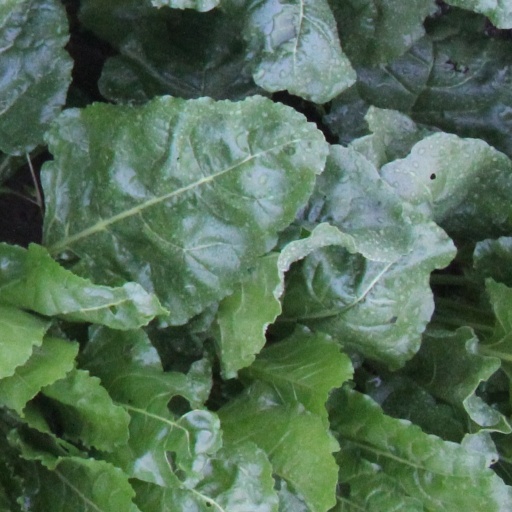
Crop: sugar beet